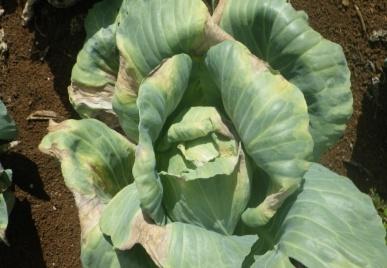
Plant: Cabbage
Disease: cabbage black rot